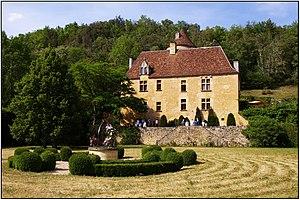
Manoir de Roucaudou, Manaurie.
Manaurie est une ancienne commune française située dans le département de la Dordogne, en région Nouvelle-Aquitaine.
Cet article recense les monuments historiques de l'arrondissement de Sarlat-la-Canéda, dans le département de la Dordogne, en France.